Ger C. Bout

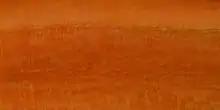
The Oranges (2015)

In other words, employing combinations of old-fashioned large format cameras and digital cameras, Bout focuses today on photographic images as ideas and their effects: from body landscapes to anemones and the effect of light over water. Bout clearly plays with texture and light and their effects; he creates an imagery that is as diverse, experimental and captivating, as much so as his previous enterprises were.